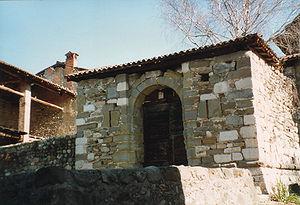
Bartolomeo Colleoni, supposé né à Solza, près de Bergame, entre 1395 et 1400 et mort au château de Malpaga le 2 novembre 1475, est un condottiere italien du XVᵉ siècle.